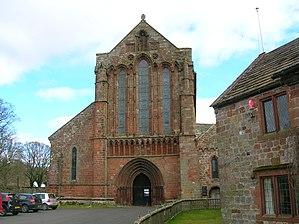
Le prieuré de Lanercost est un ancien prieuré augustin du XIIᵉ siècle, situé dans le village britannique de Lanercost, dans le comté anglais de Cumbria. Il est classé au grade I et fait partie des propriétés de l’English Heritage.